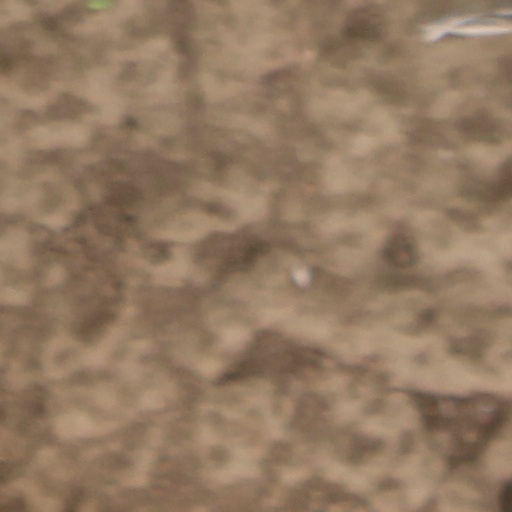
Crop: wheat